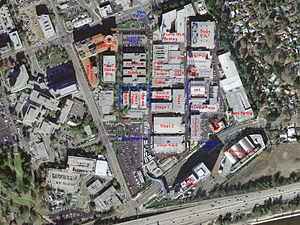
Photo aérienne des Studios Disney à Burbank, au nord de Los Angeles. Photo aérienne USGS de 1999, modifiée par mes soins pour avoir le nom des batiments et des voies.